Waternish

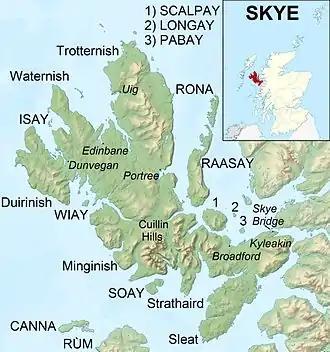
Map of Skye showing Waternish

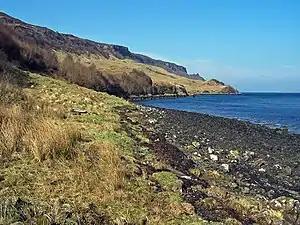
Western shore of Loch Bay

Waternish or Vaternish is a peninsula approximately long on the island of Skye, Scotland, situated between Loch Dunvegan and Loch Snizort in the northwest of the island, originally inhabited and owned by Clan MacNeacail/MacNicol/Nicolsons and originally consisting of small crofting communities.